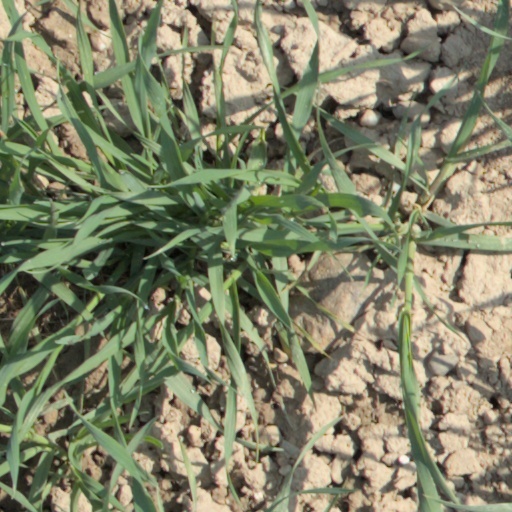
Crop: wheat